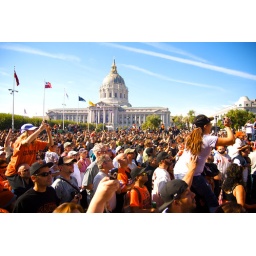
city hall in orange and black